R-Truth

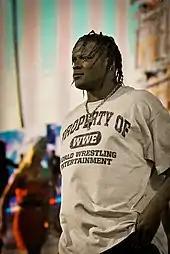
R-Truth at the WWE Tribute to the Troops event in December 2010

On April 26, R-Truth was drafted to Raw as part of the 2010 WWE draft. He began a feud with Ted DiBiase after DiBiase offered him a job as his personal assistant, which R-Truth declined with a slap. Two weeks later, during a match with William Regal, R-Truth was attacked by Carlito and Primo, who were paid off by DiBiase after the assault. R-Truth went on to wrestle and defeat DiBiase at Over the Limit on May 23. The next night on Raw, R-Truth defeated The Miz to win the vacant United States Championship, giving him his first singles championship since returning to WWE. On the June 14 episode of "Raw", R-Truth lost the United States Championship to The Miz in a fatal four-way match also featuring John Morrison and Zack Ryder. He invoked his rematch clause at Fatal 4-Way, but was unsuccessful.